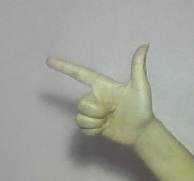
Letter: yaa